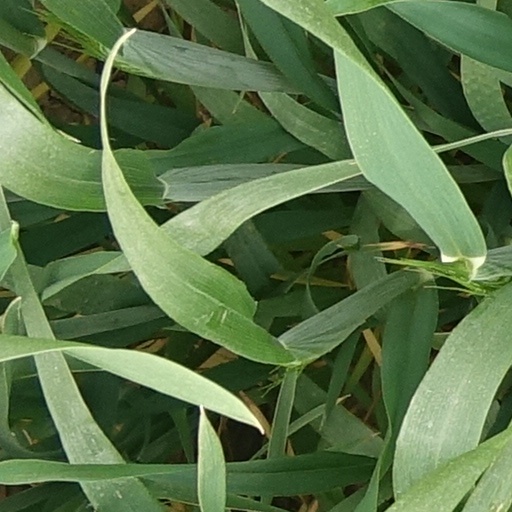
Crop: wheat